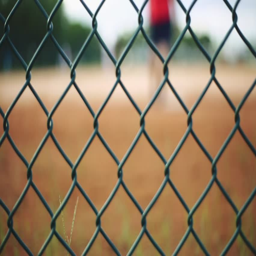
rack focus shot from behind a fence of a coach practicing at baseball game